Culture of Tunisia

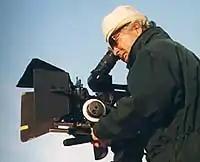
Naceur Ktari (2000)

Tunisian cinema is today recognized as one of the most liberal, inventive, and prize-winning cinemas of the Arab world. Beginning in the 1990s, Tunisia became an attractive place for filming, and numerous successful companies have emerged serving the foreign film industry.